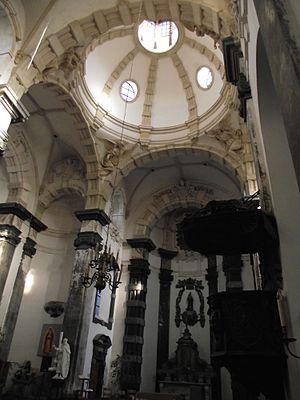
Bruxelles, Église Notre-Dame aux Riches-Claires, L.Fayd'herbe, 1665-70